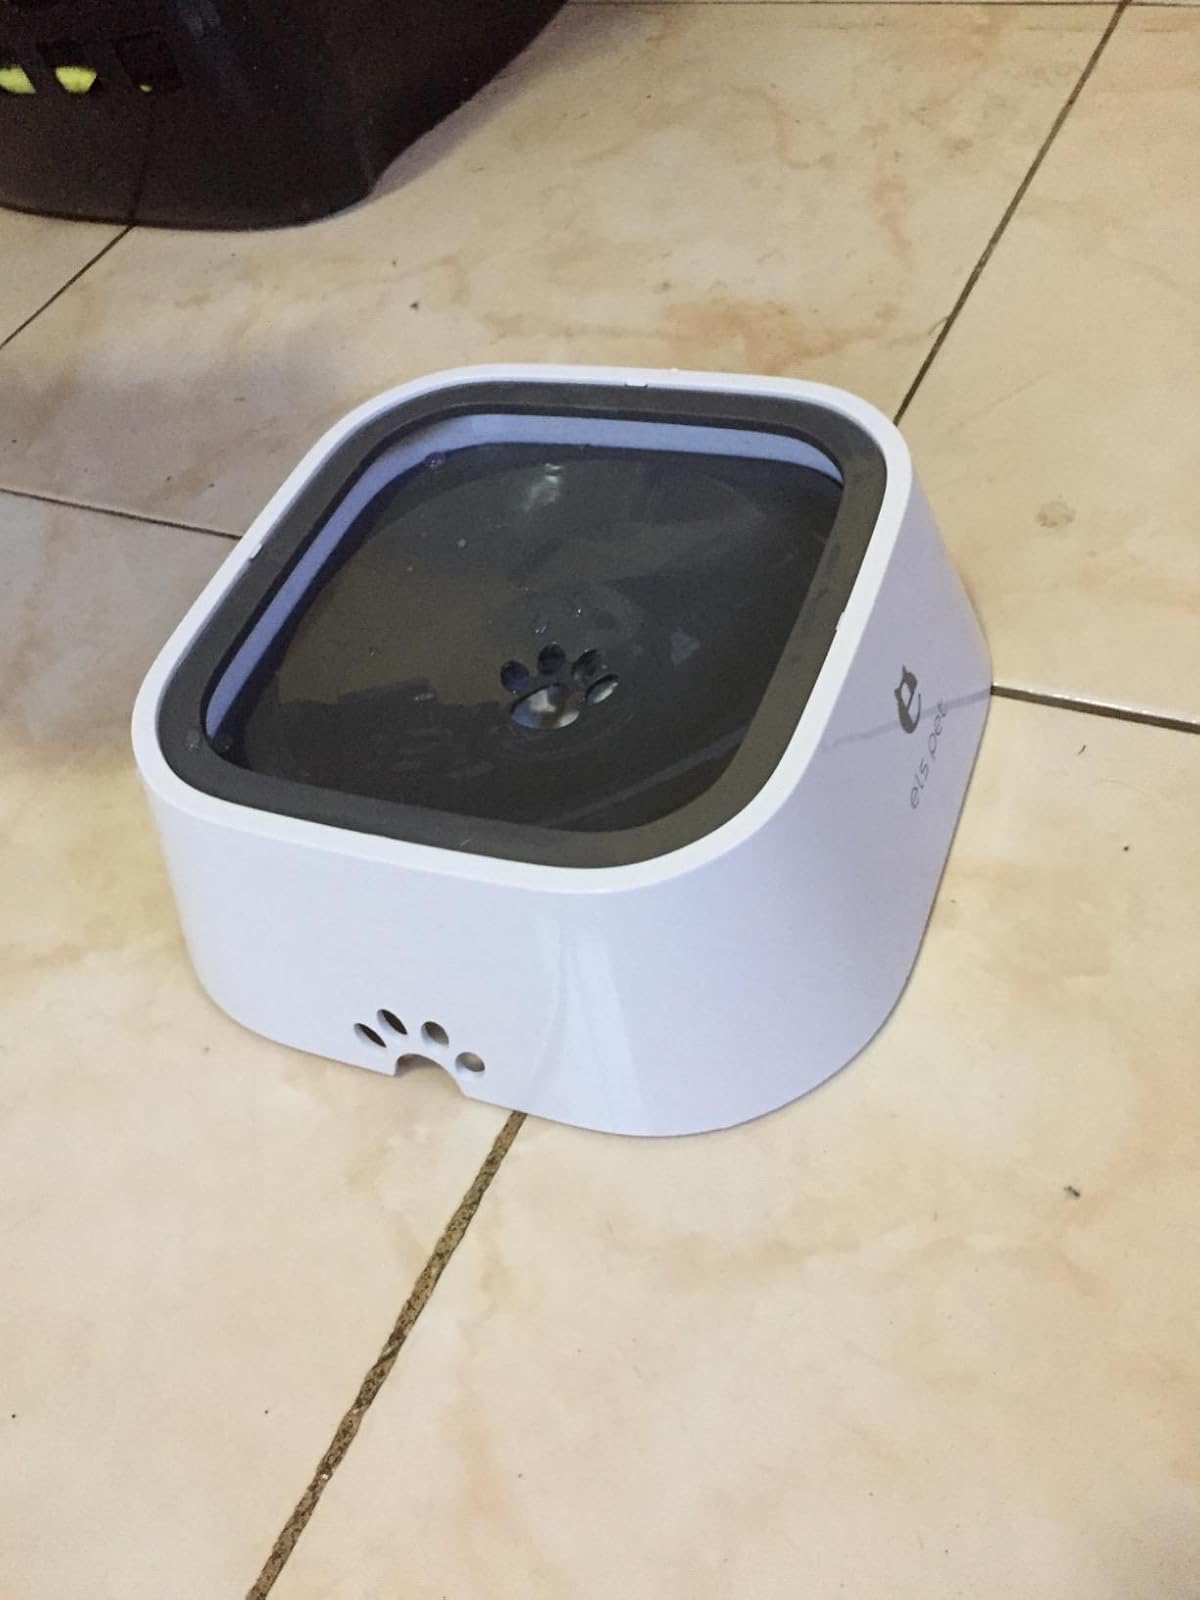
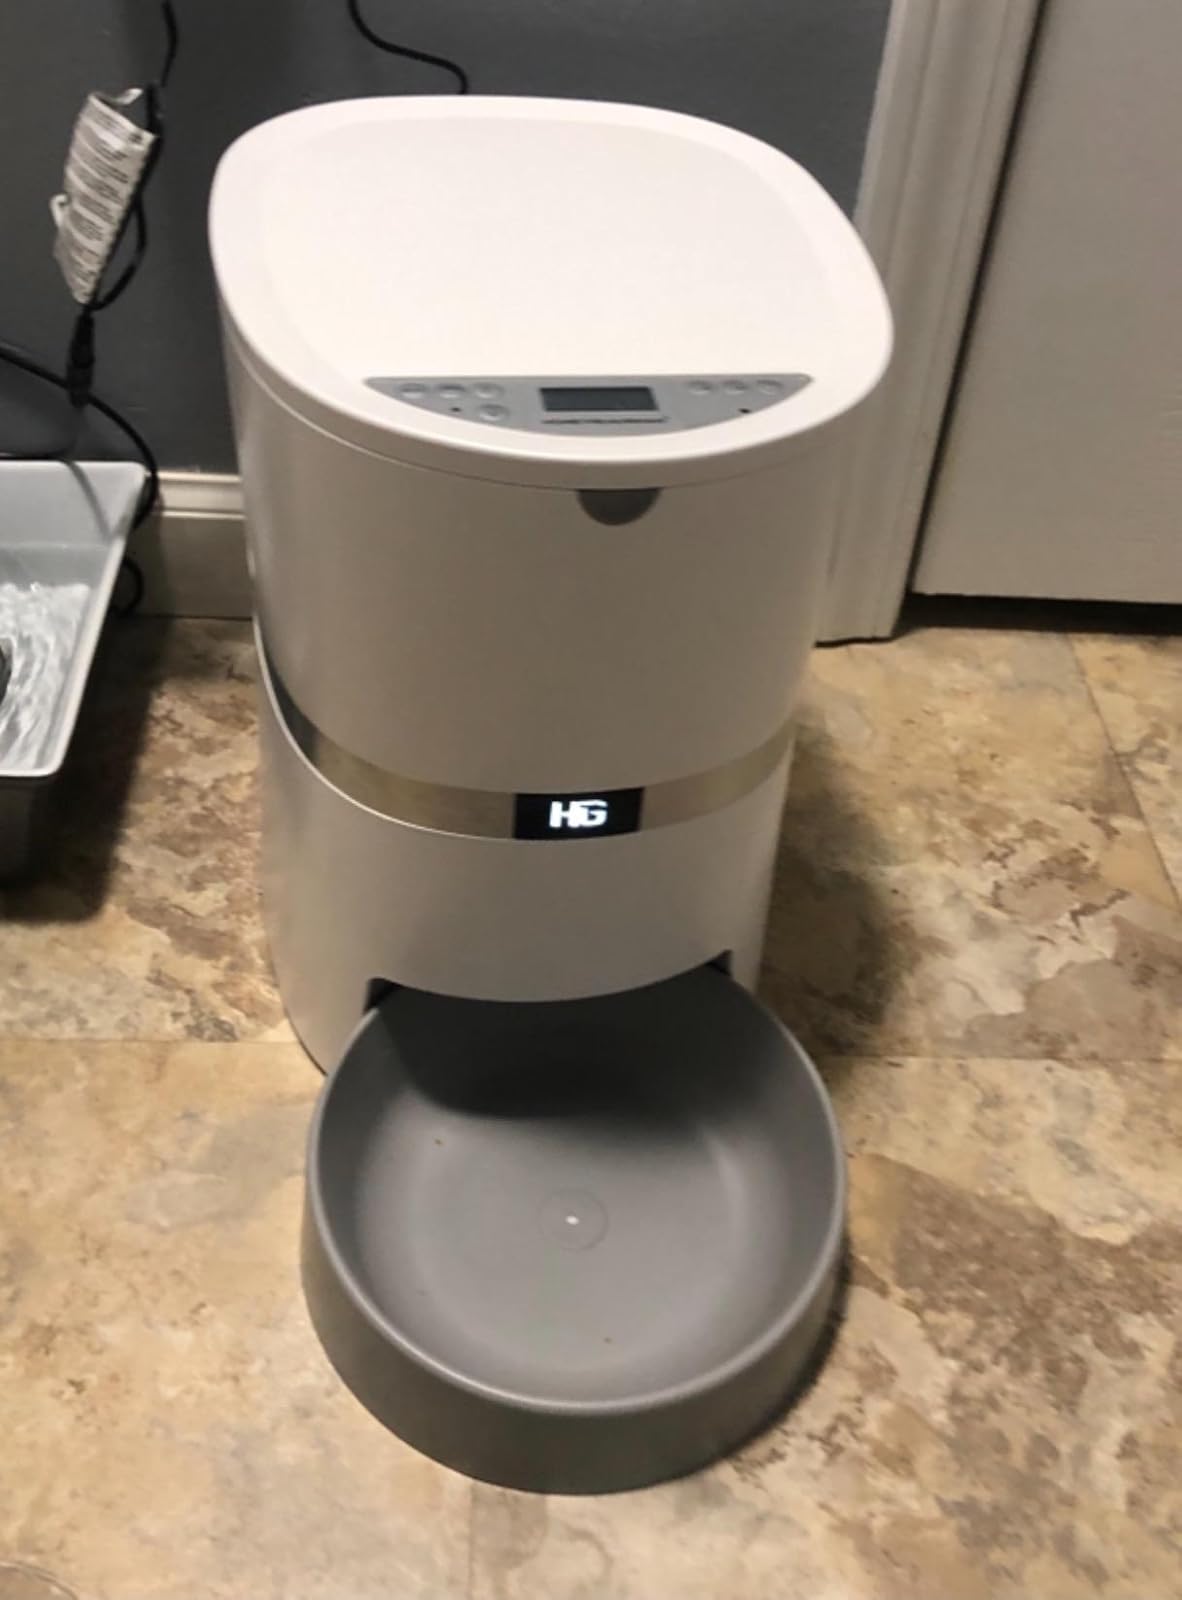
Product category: items_feeder
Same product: no